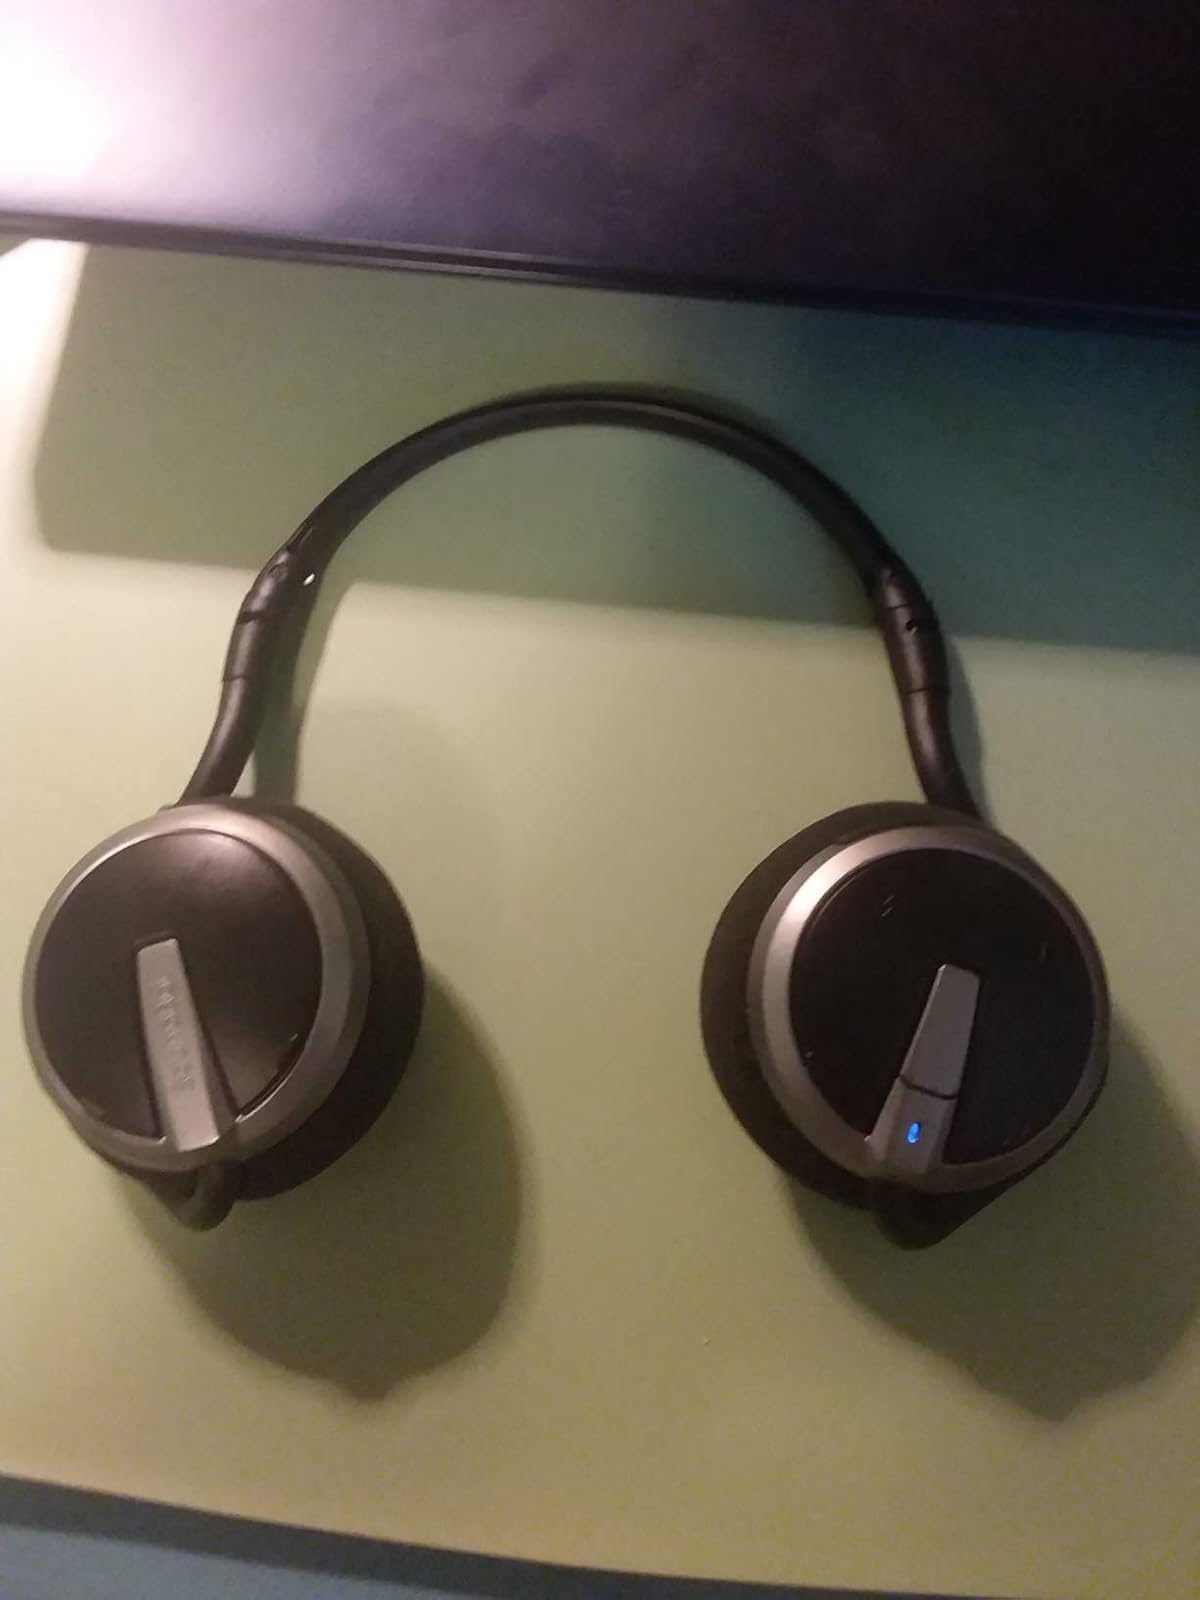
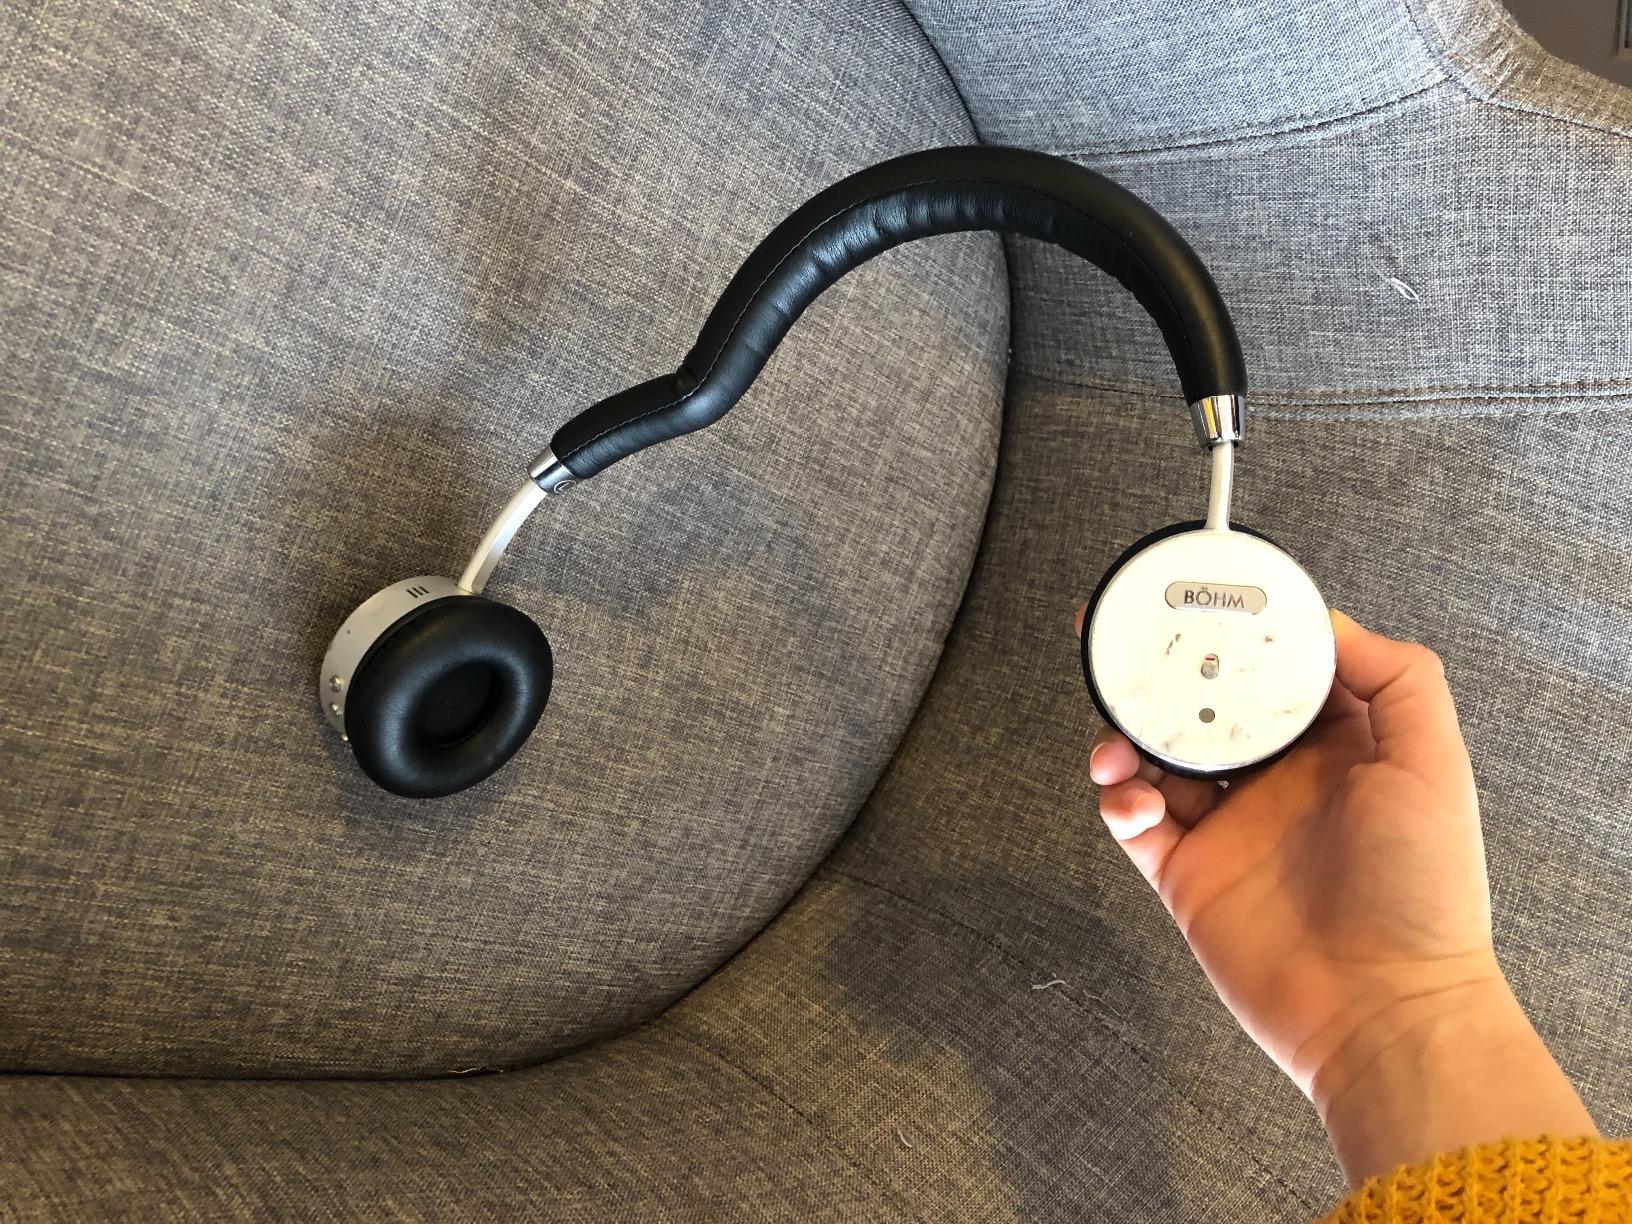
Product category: headphones
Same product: no